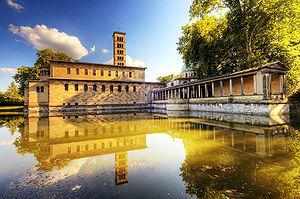
La Friedenskirche est une église protestante luthérienne. Elle se trouve dans les jardins de Marly, à l'est du parc de Sans-Souci, situé à Potsdam, la capitale de Brandebourg, près de Berlin en Allemagne.